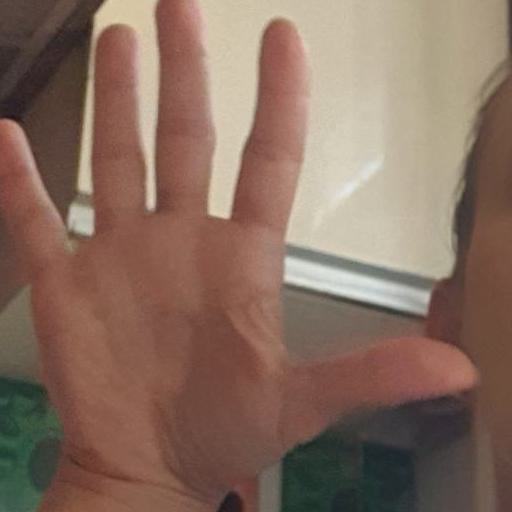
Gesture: palm